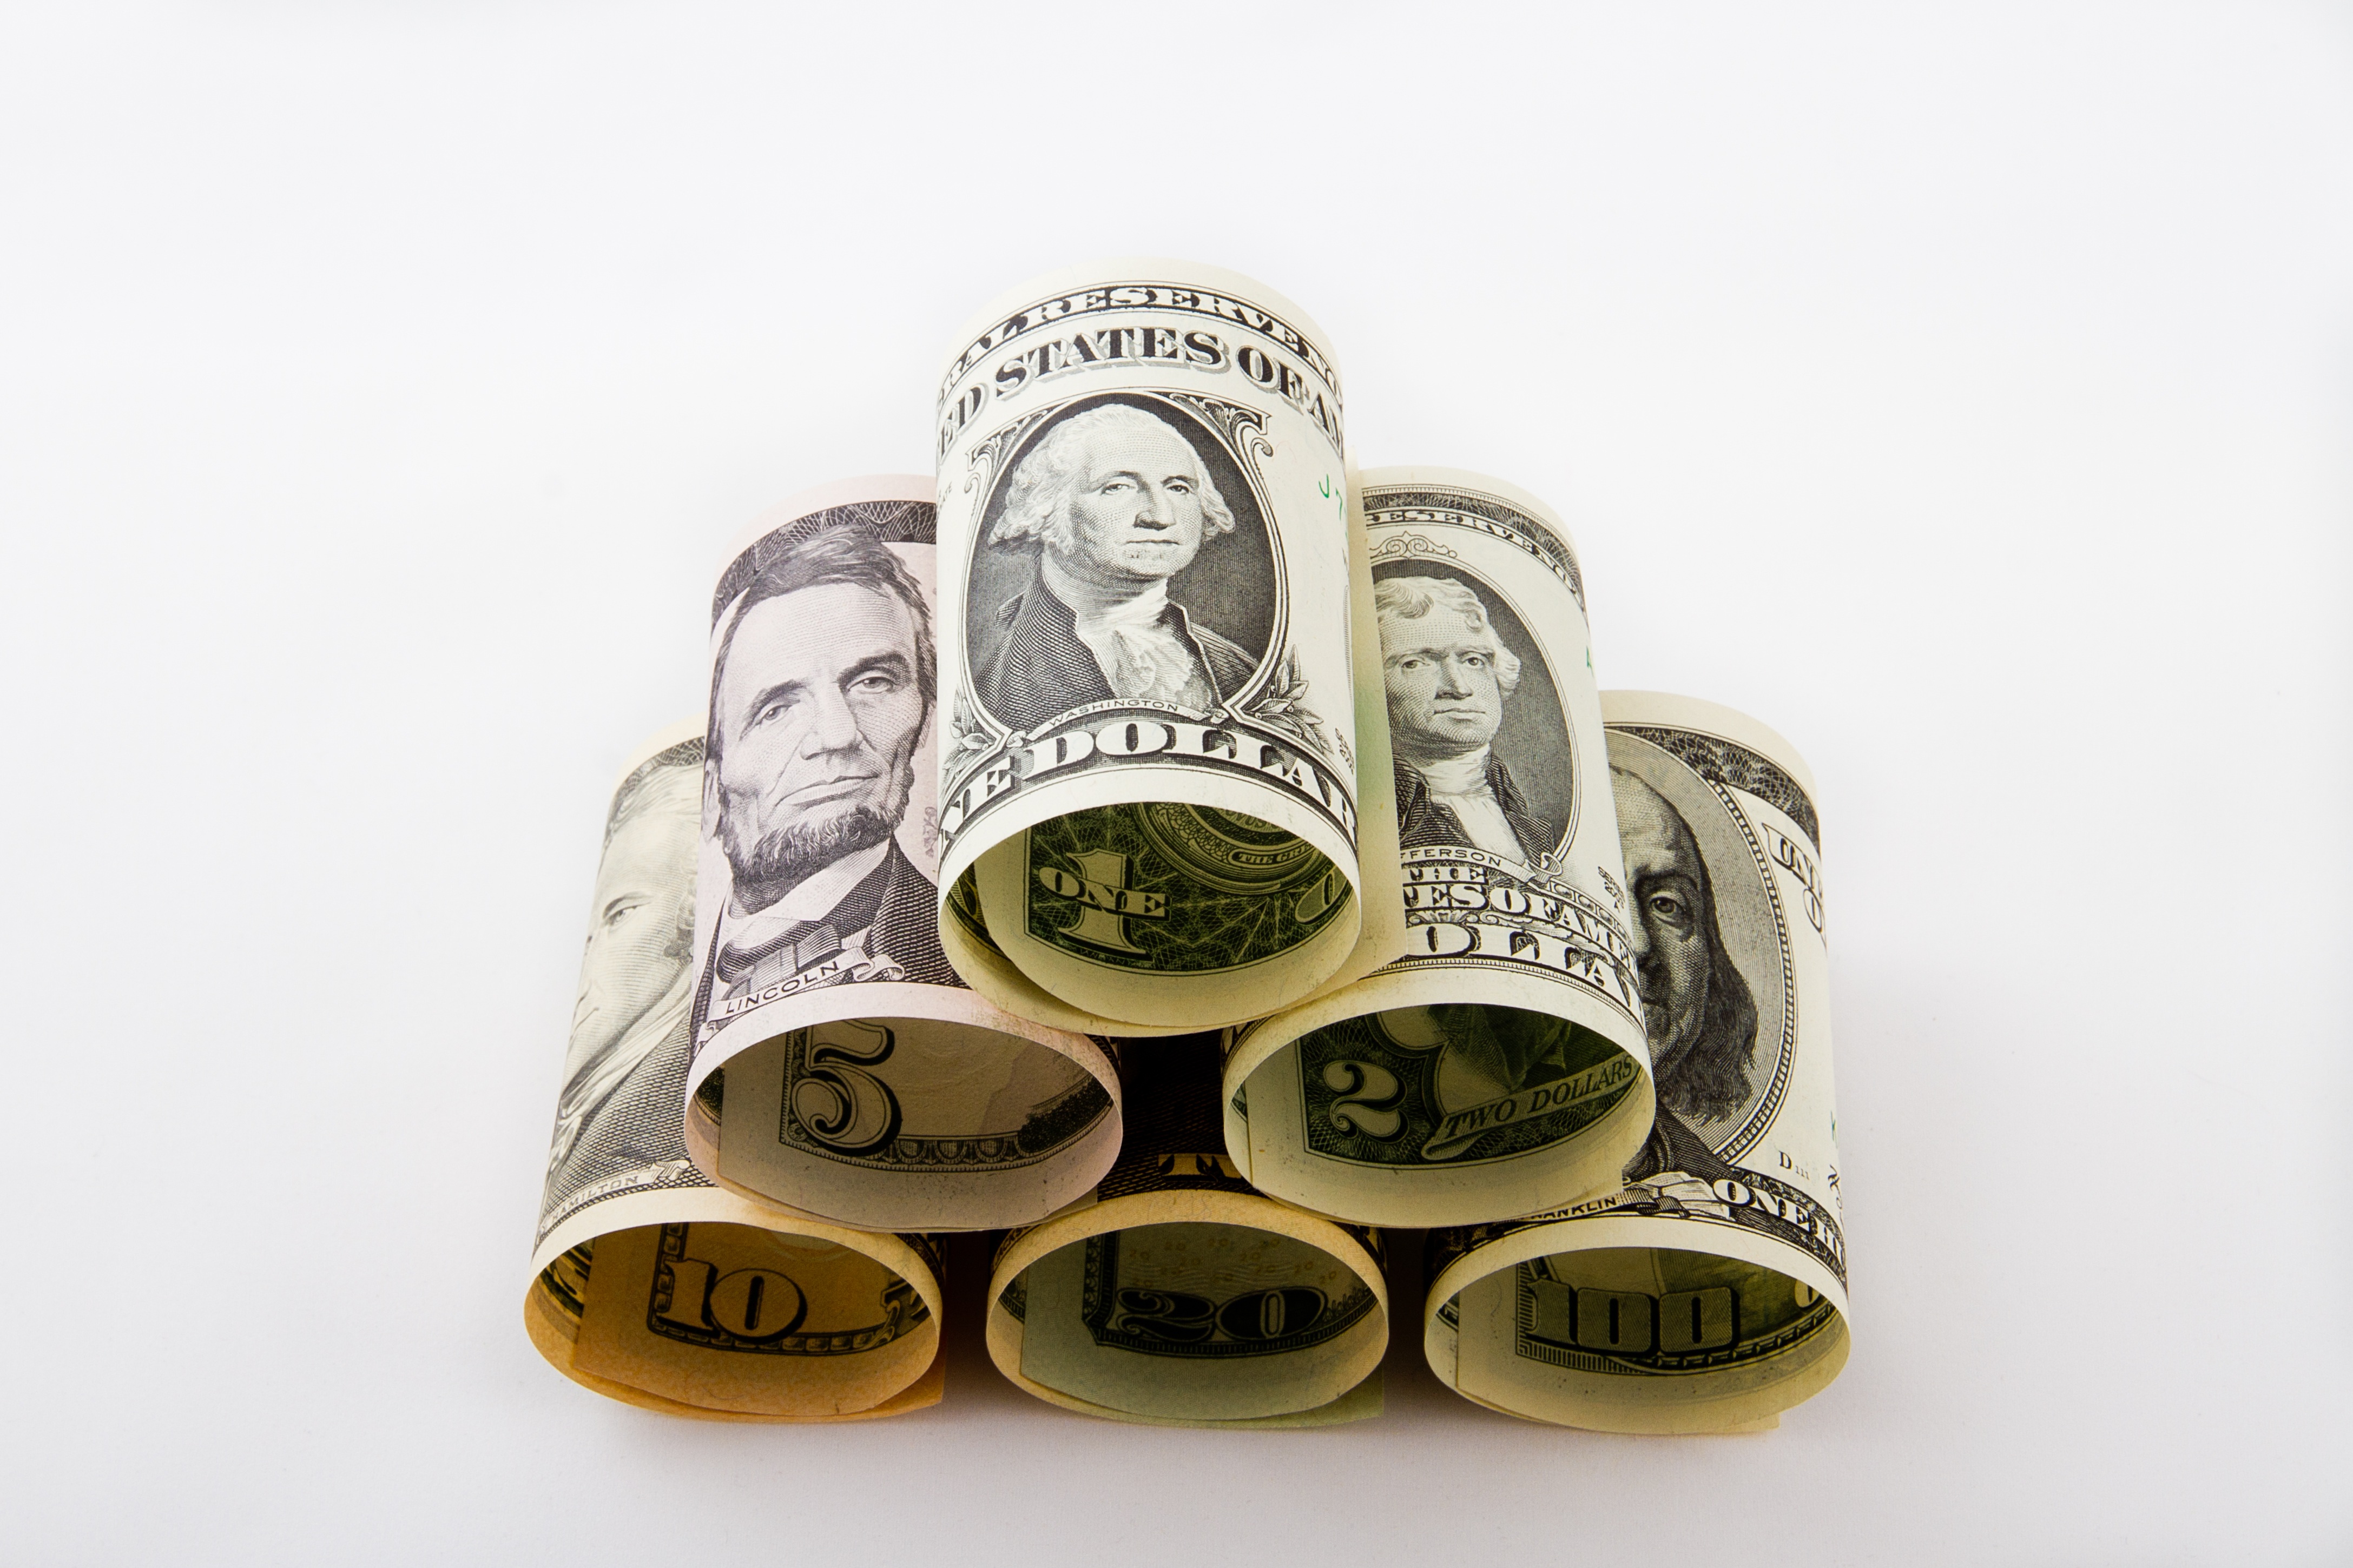
hand, green, money, business, paper, cash, united states, bank, currency, crisis, coin, dollar, poverty, trade, bill, finances, income, financial, wealth, cash money, federal reserve system, fashion accessory